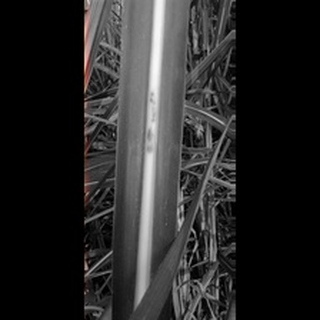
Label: sugarcane_red_rot